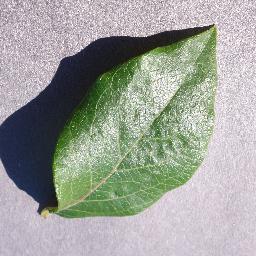
Label: Blueberry___healthy